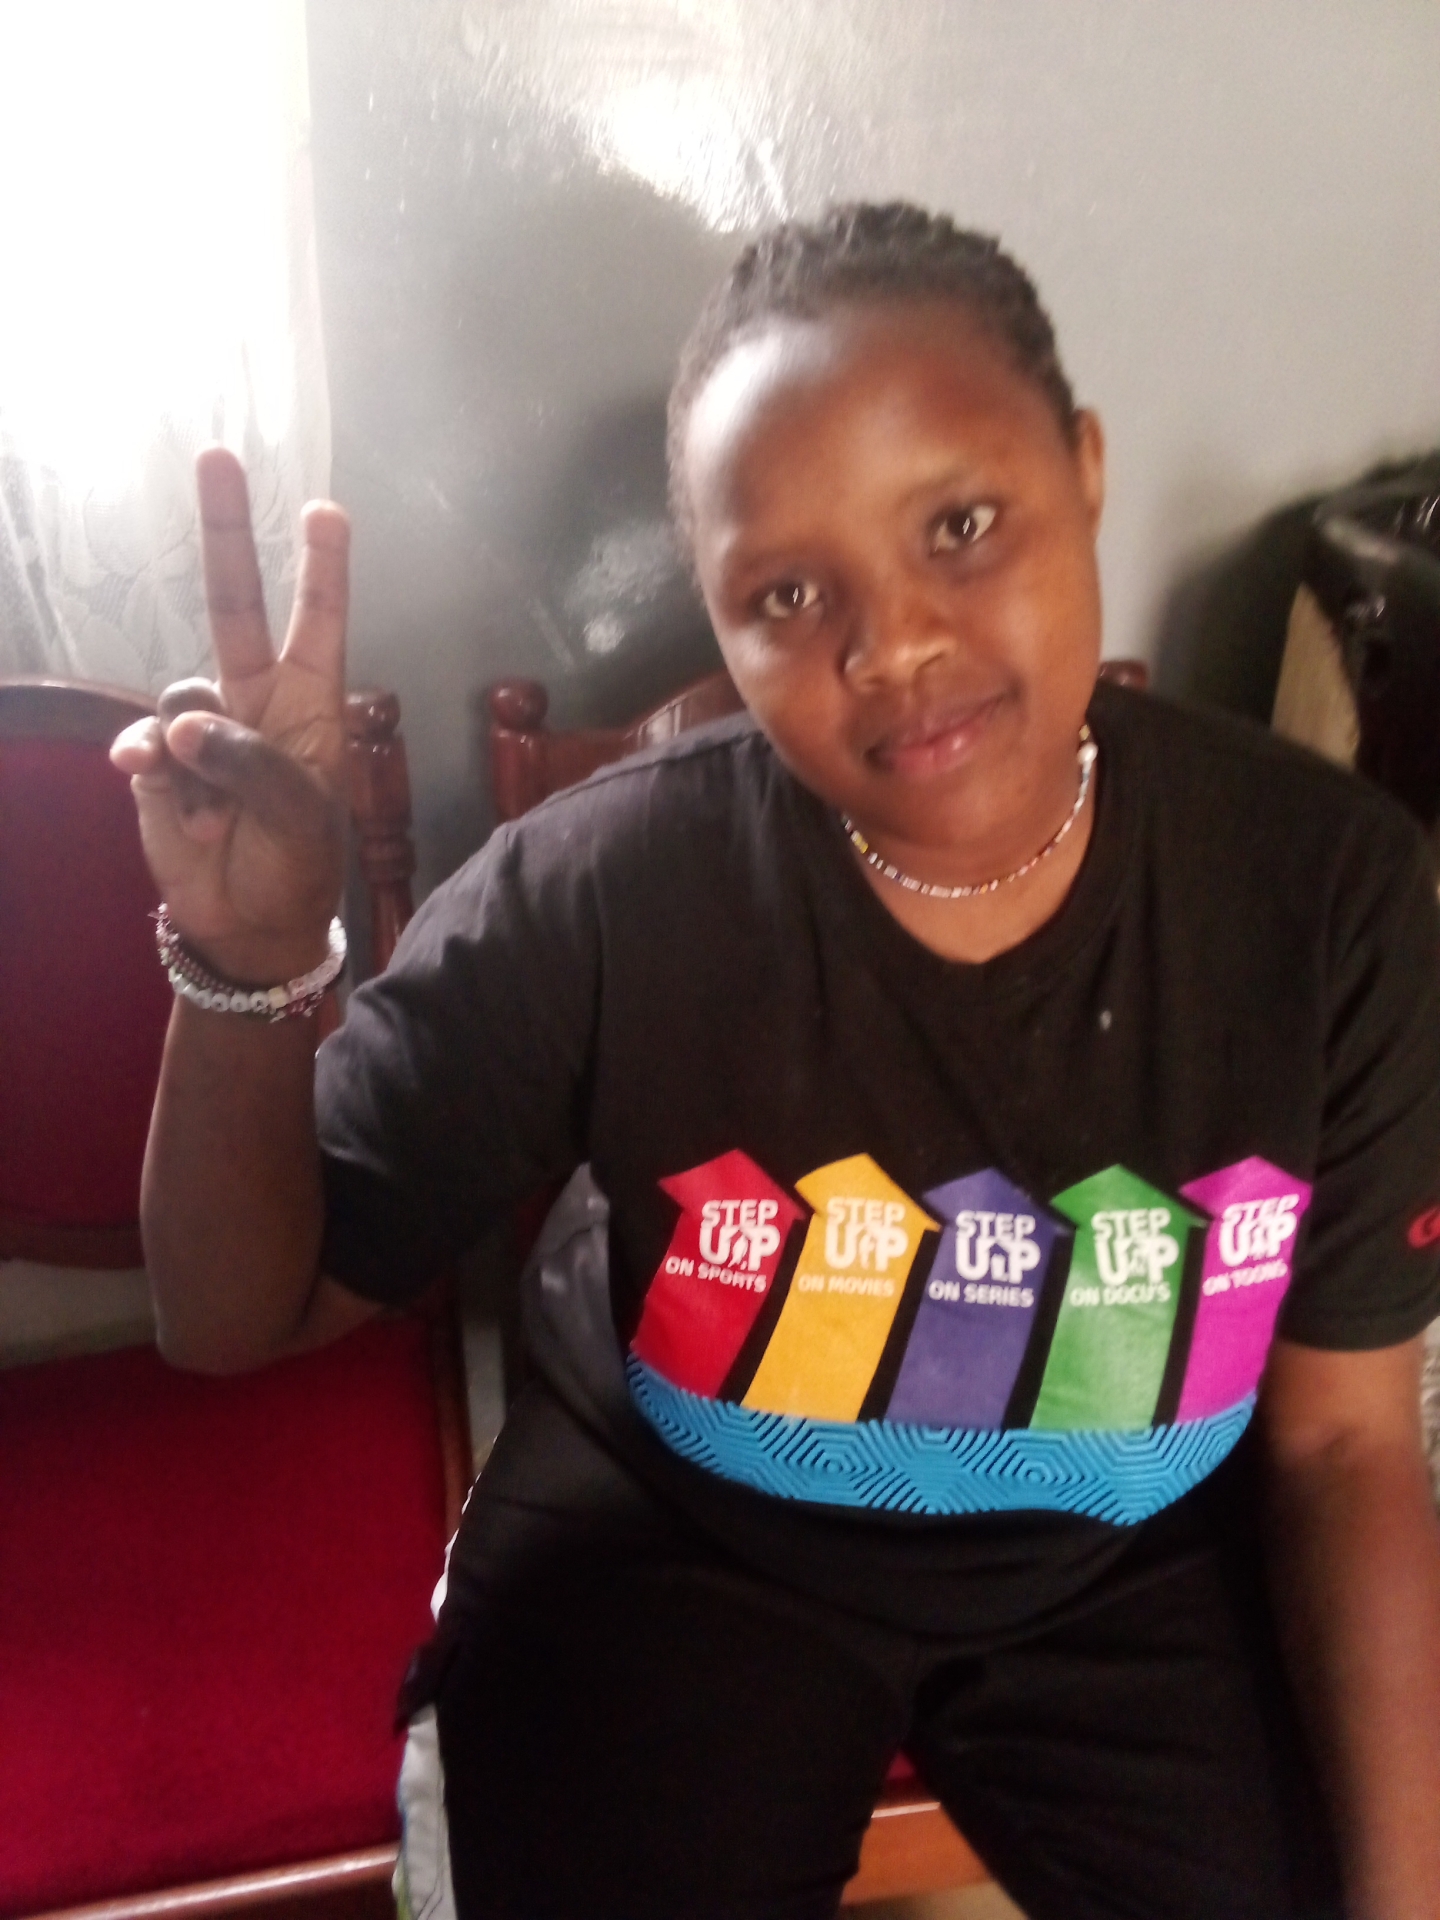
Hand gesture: peace